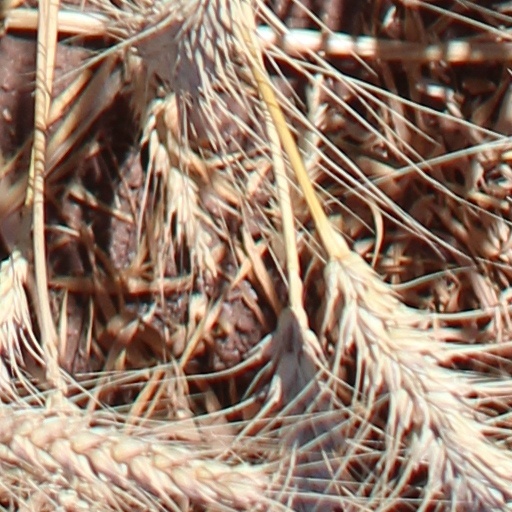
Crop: wheat